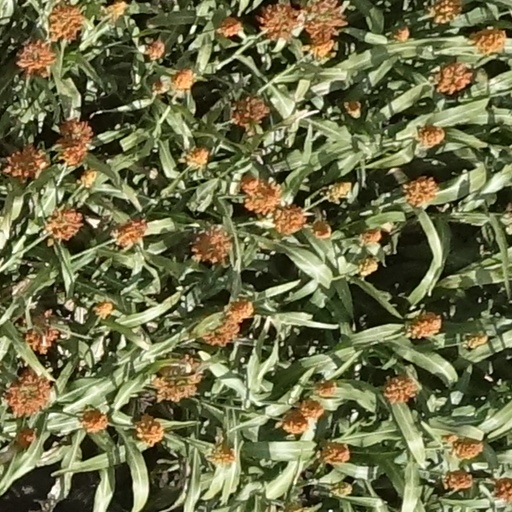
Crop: sorghum